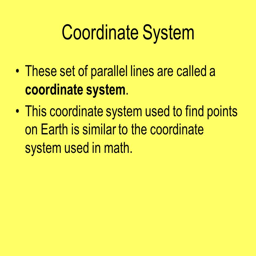
coordinate system these set of parallel lines are called a coordinate system .